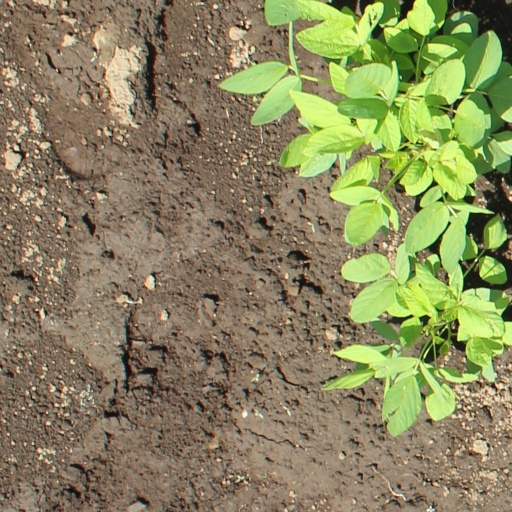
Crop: soybean